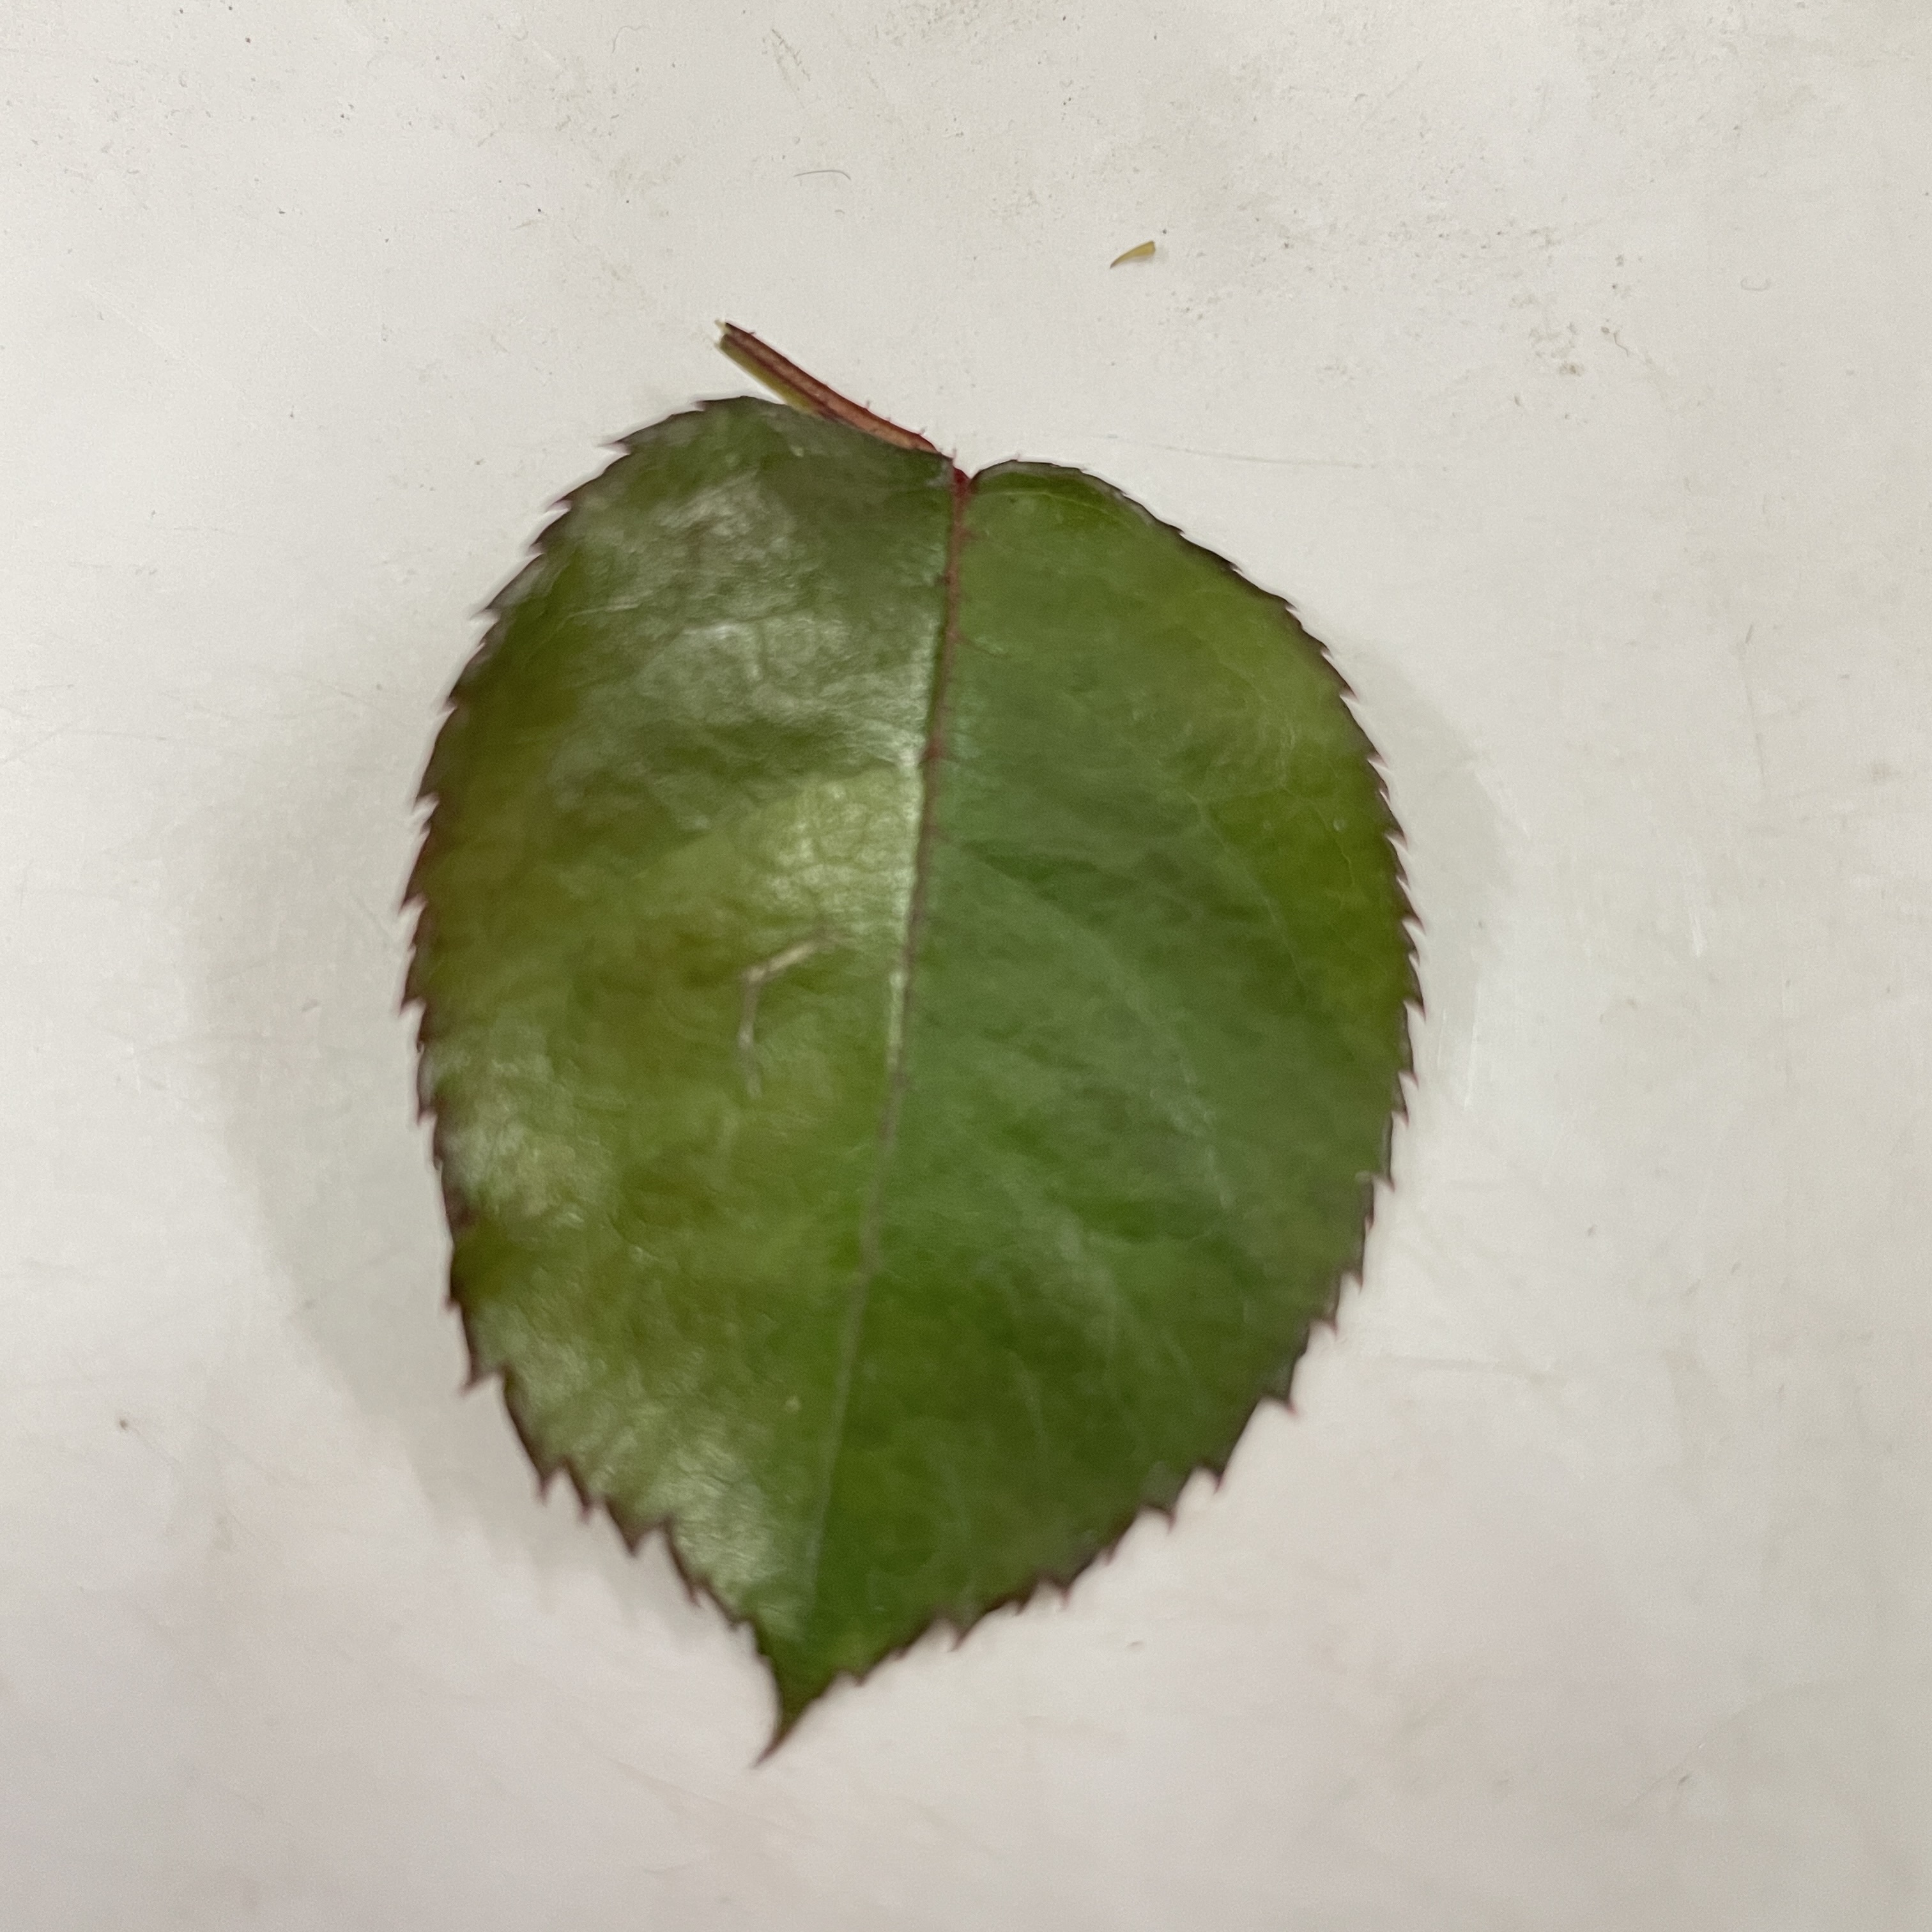
Label: Healthy Leaf